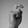
ASL letter: X